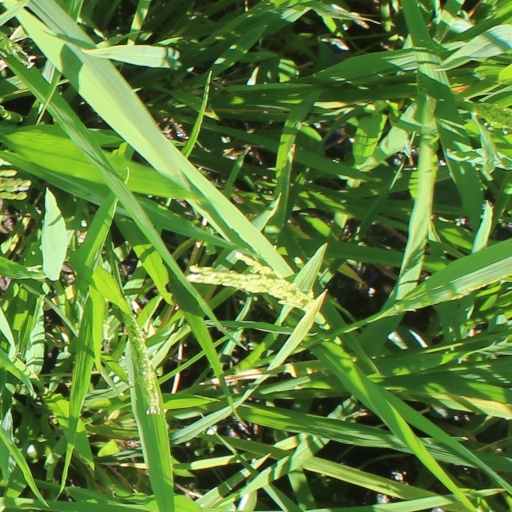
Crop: rice